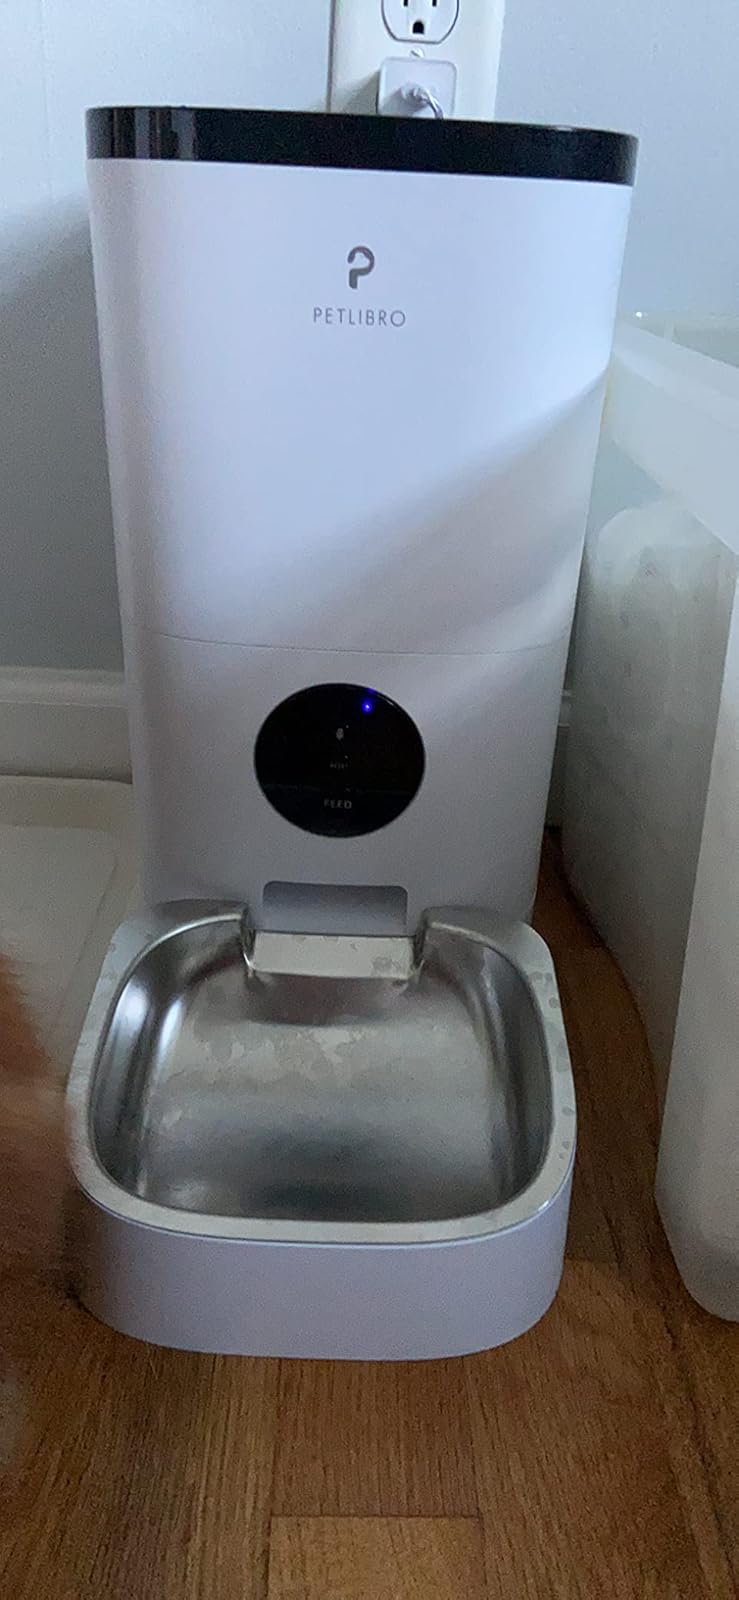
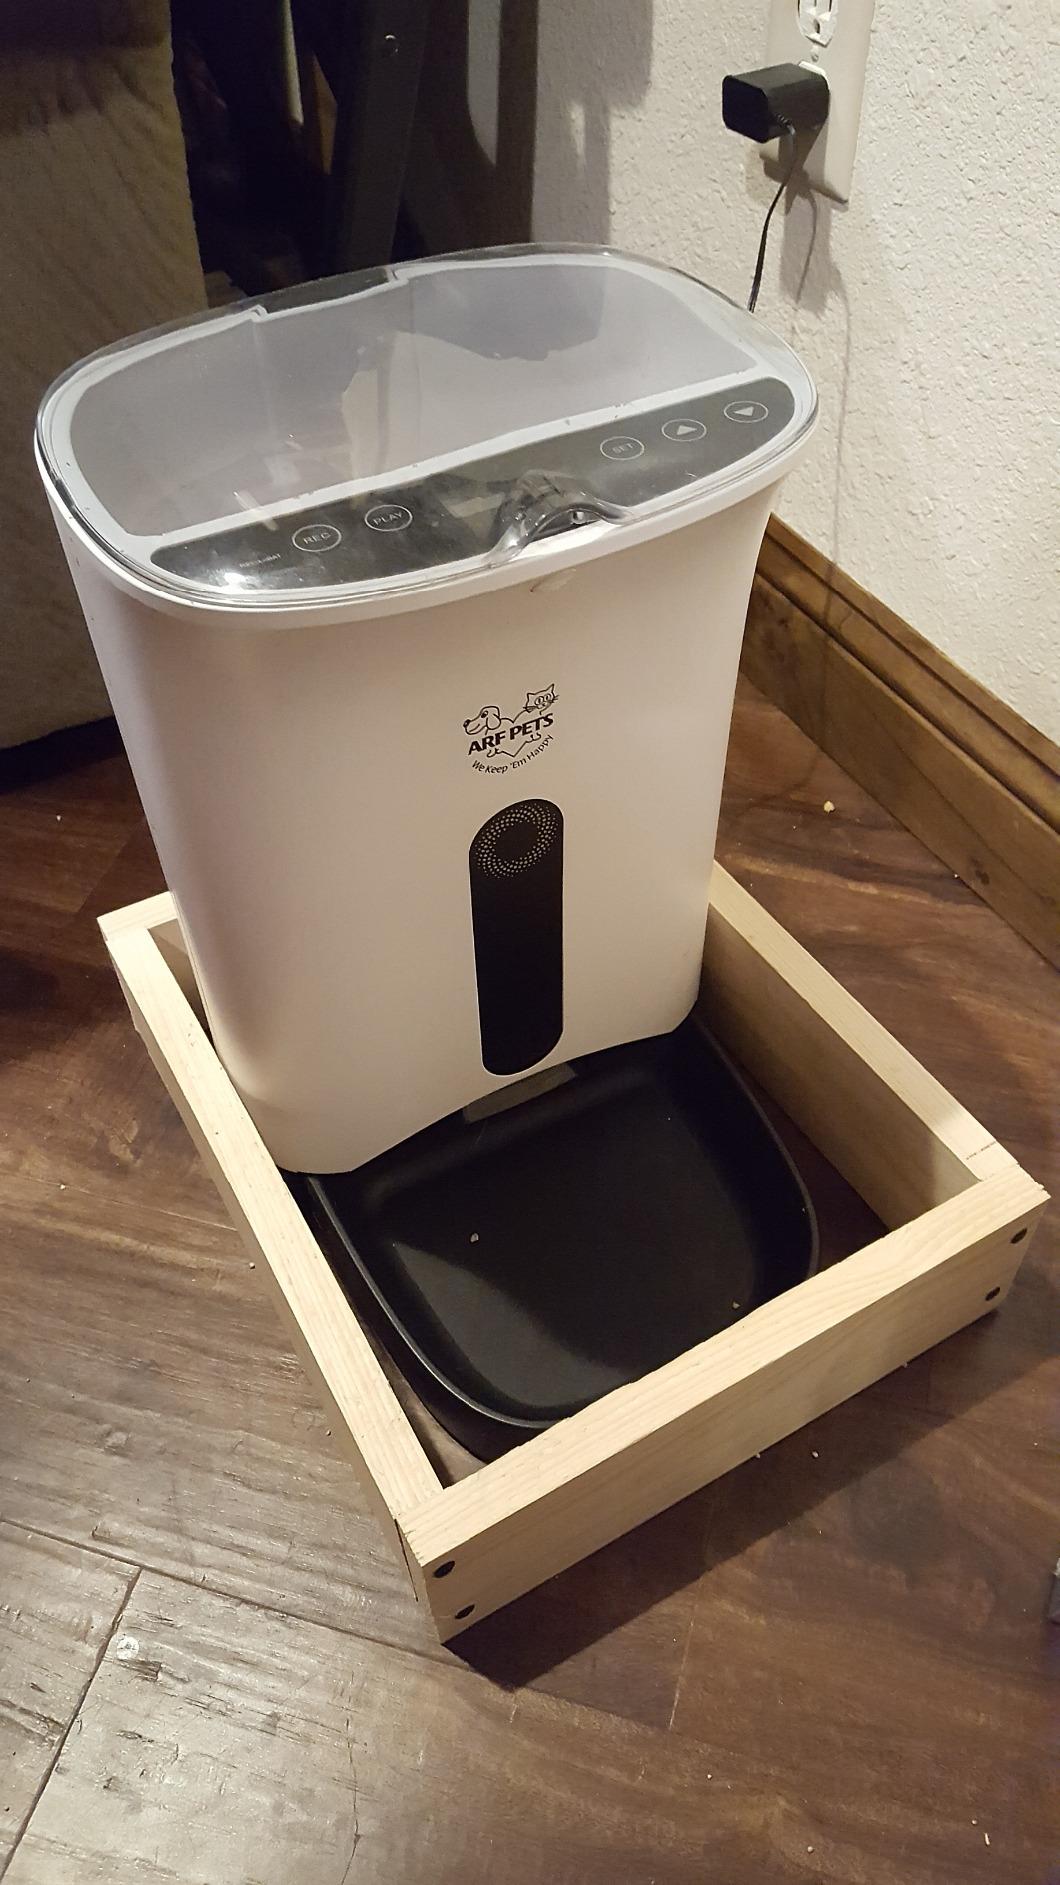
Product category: items_feeder
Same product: no